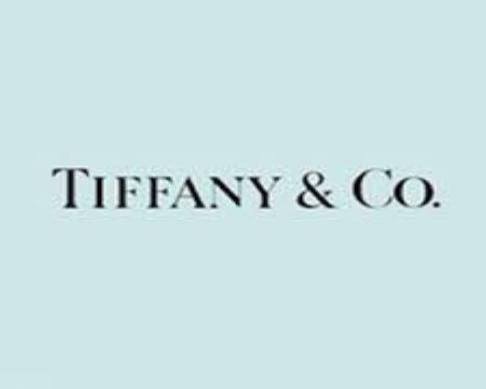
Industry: Clothes